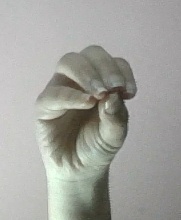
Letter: ha